Spanish conquest of the Muisca

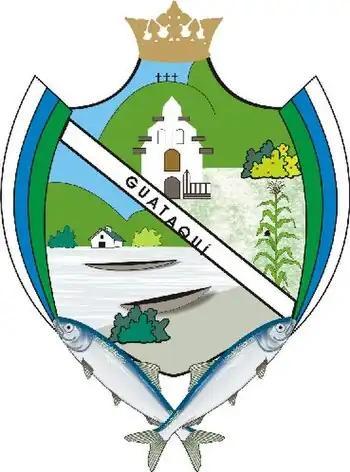
Guataquí was founded by De Quesada, De Belalcázar and De Federmán in 1539, before sailing off the Magdalena to Cartagena

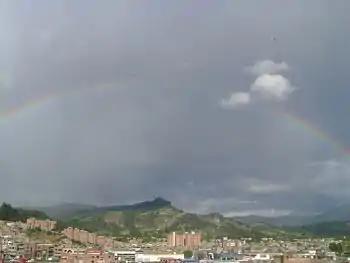
Tundama and his people inhabited the hills around the former lake in the valley where the current city Duitama is built. Rainbow god Cuchavira appears above the city

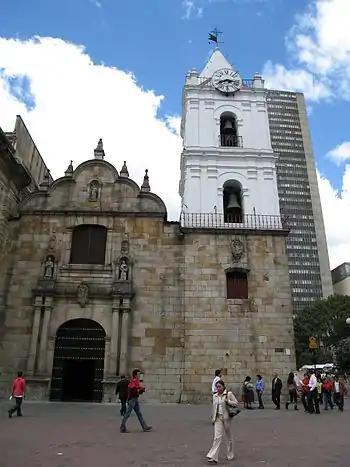
The Iglesia San Francisco, construction started in 1550, is the oldest surviving church in Bogotá

The three leaders of the conquest expeditions; Gonzalo de Quesada, Nikolaus Federmann (in Spanish called De Federmán) and Sebastián de Belalcázar, met in Bosa and agreed to travel back to Spain to ask for compensation for their exploration for the Spanish Crown. Gonzalo assigned Hernán as interim governor of the New Kingdom and chose the first mayor and council for the capital. The chaplain of the team of Federmann, Juan Verdejo, was named priest. Most of the soldiers of the expeditions of Federmann and De Belalcázar decided to stay in Bogotá, reinforcing the reduced troops of De Quesada. Without having found "El Dorado", three years after his departure from Santa Marta, in mid May 1539, Gonzalo Jiménez de Quesada returned to the Caribbean coast, to sail to Spain from Cartagena. After writing his book about the conquest, "Epítome de la conquista del Nuevo Reino de Granada" between 1548 and 1559, Gonzalo Jiménez de Quesada would return to the New Kingdom of Granada in the second half of the sixteenth century to continue his quest for "El Dorado" in the Llanos Orientales, Huila and Tolima. Gonzalo Jiménez de Quesada died in Mariquita in 1579.